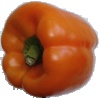
Label: orange_pepper